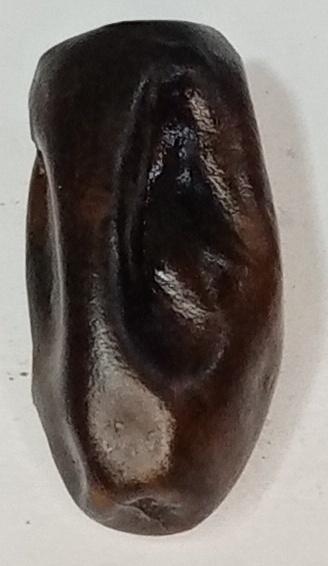
Variety: gajar
Size: small
Grade: grade-1